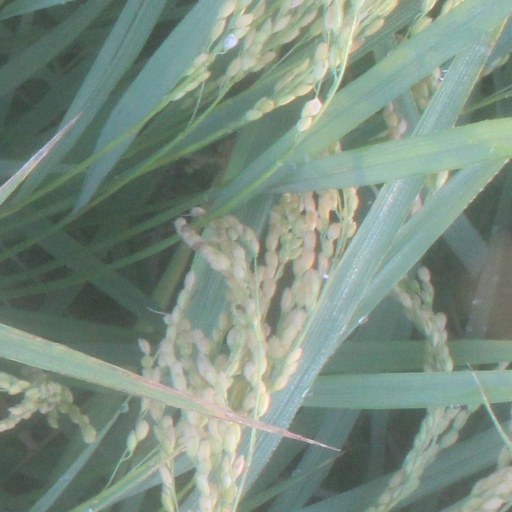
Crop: rice